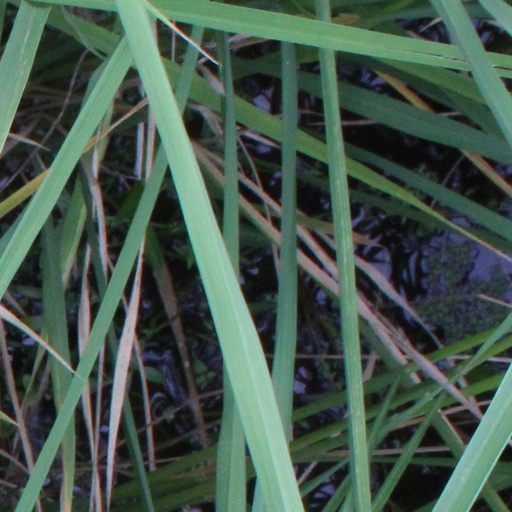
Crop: rice